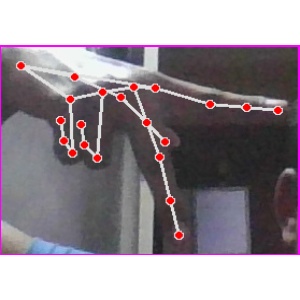
अक्षर: प